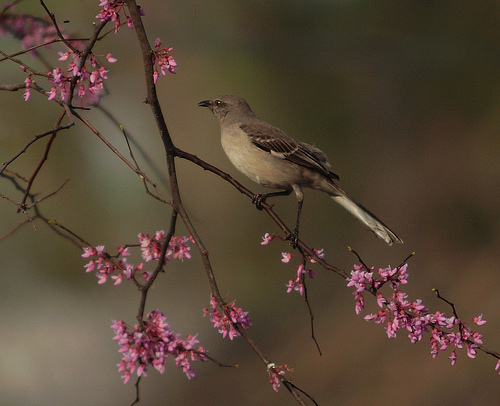
the brown bird has a small head, black bill and a white belly.
the bird is brown with a white belly and a black beak with round black eyes.
this is a small grey bird with brown wings and a small black beak.
this bird has a brown crown, a black bill, and a tan belly
this bird has a small beak and brown and white feathers
this bird is brown with black and has a very short beak.
small to medium sized brown and grey bird with long black tarsus and a medium length black beak.
a medium sized bird with a small bill, and a long tail
this bird has a brown crown, brown primaries, and a brown belly.
this bird has wings that are brown and has a white belly
Species: Mockingbird